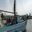
Label: ship